Nascom

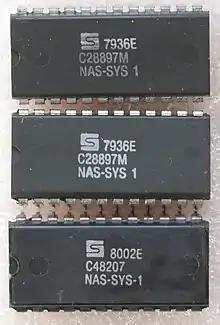
Mask-programmed 2Kx8 ROMs containing the NAS-SYS 1 debug monitor

Initially, users were expected to write their own software. On the earliest machines with limited memory this meant writing Z80 assembly language on paper, assembling it by hand and then using the monitor program to enter it in hexadecimal format.